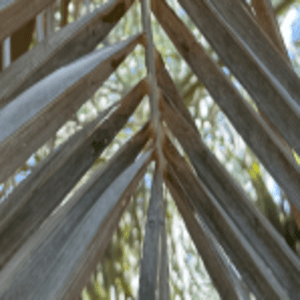
Label: Rachis Blight